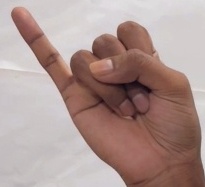
ASL sign: J